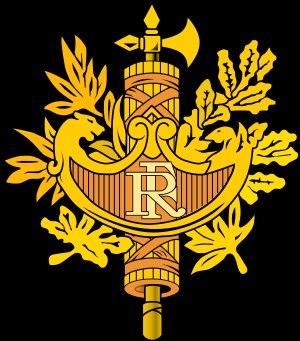
L'emblème de la France fixé par la Constitution actuelle dans son article 2 est le drapeau bleu, blanc et rouge.
Les Français de Géorgie étaient au nombre de 440 le 17 avril 2019 : ils étaient 326 le 31 décembre 2015, 376 le 31 décembre 2016 et 405 le 10 novembre 2017.
L'Institut français de Géorgie fait partie du réseau mondial des instituts français. Il est situé à Tbilissi, la capitale du pays.
La Société française de Tucumán, sise au 751 rue San Juan, à San Miguel de Tucumán, retrouve ses origines dans l’ancienne institution connue sous le nom de Société française industrielle de secours mutuels de Tucumán, créée le 1ᵉʳ février 1879. Son premier président : M. Jean Ansonnaud; Vice-président M. Adolphe Bugeau et secrétaire M. Louis Ansonnaud. Ces associés furent choisis parmi d’autres membres fondateurs. En 1879, elle agglutinait 29 membres et l’année suivante 54. Le 1ᵉʳ juin 1885, elle prend le nom de Société Française de Secours Mutuels. En 1893, on présente une demande en vue d'acquérir son statut juridique et établit ses statuts. Cette fois-ci, agit-il en tant que président M. Achille Garnaud, et en tant que secrétaire M. Emile Bec. En 1898, une nouvelle Société Française voit le jour, la Société Française de Bienfaisance, c’est un organisme interne au sein du précédent. Fondée par l'agent consulaire M. Adrien Daffis.
Depuis le 4 septembre 1870, les armoiries de la France ne font plus l'objet d'aucun texte juridique. Seuls la devise, l'hymne et le drapeau figurent dans la Constitution de la Vᵉ République.